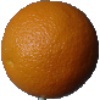
Label: Orange 1